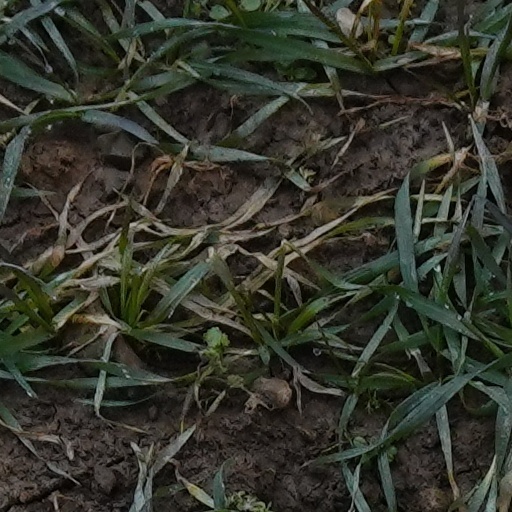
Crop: wheat